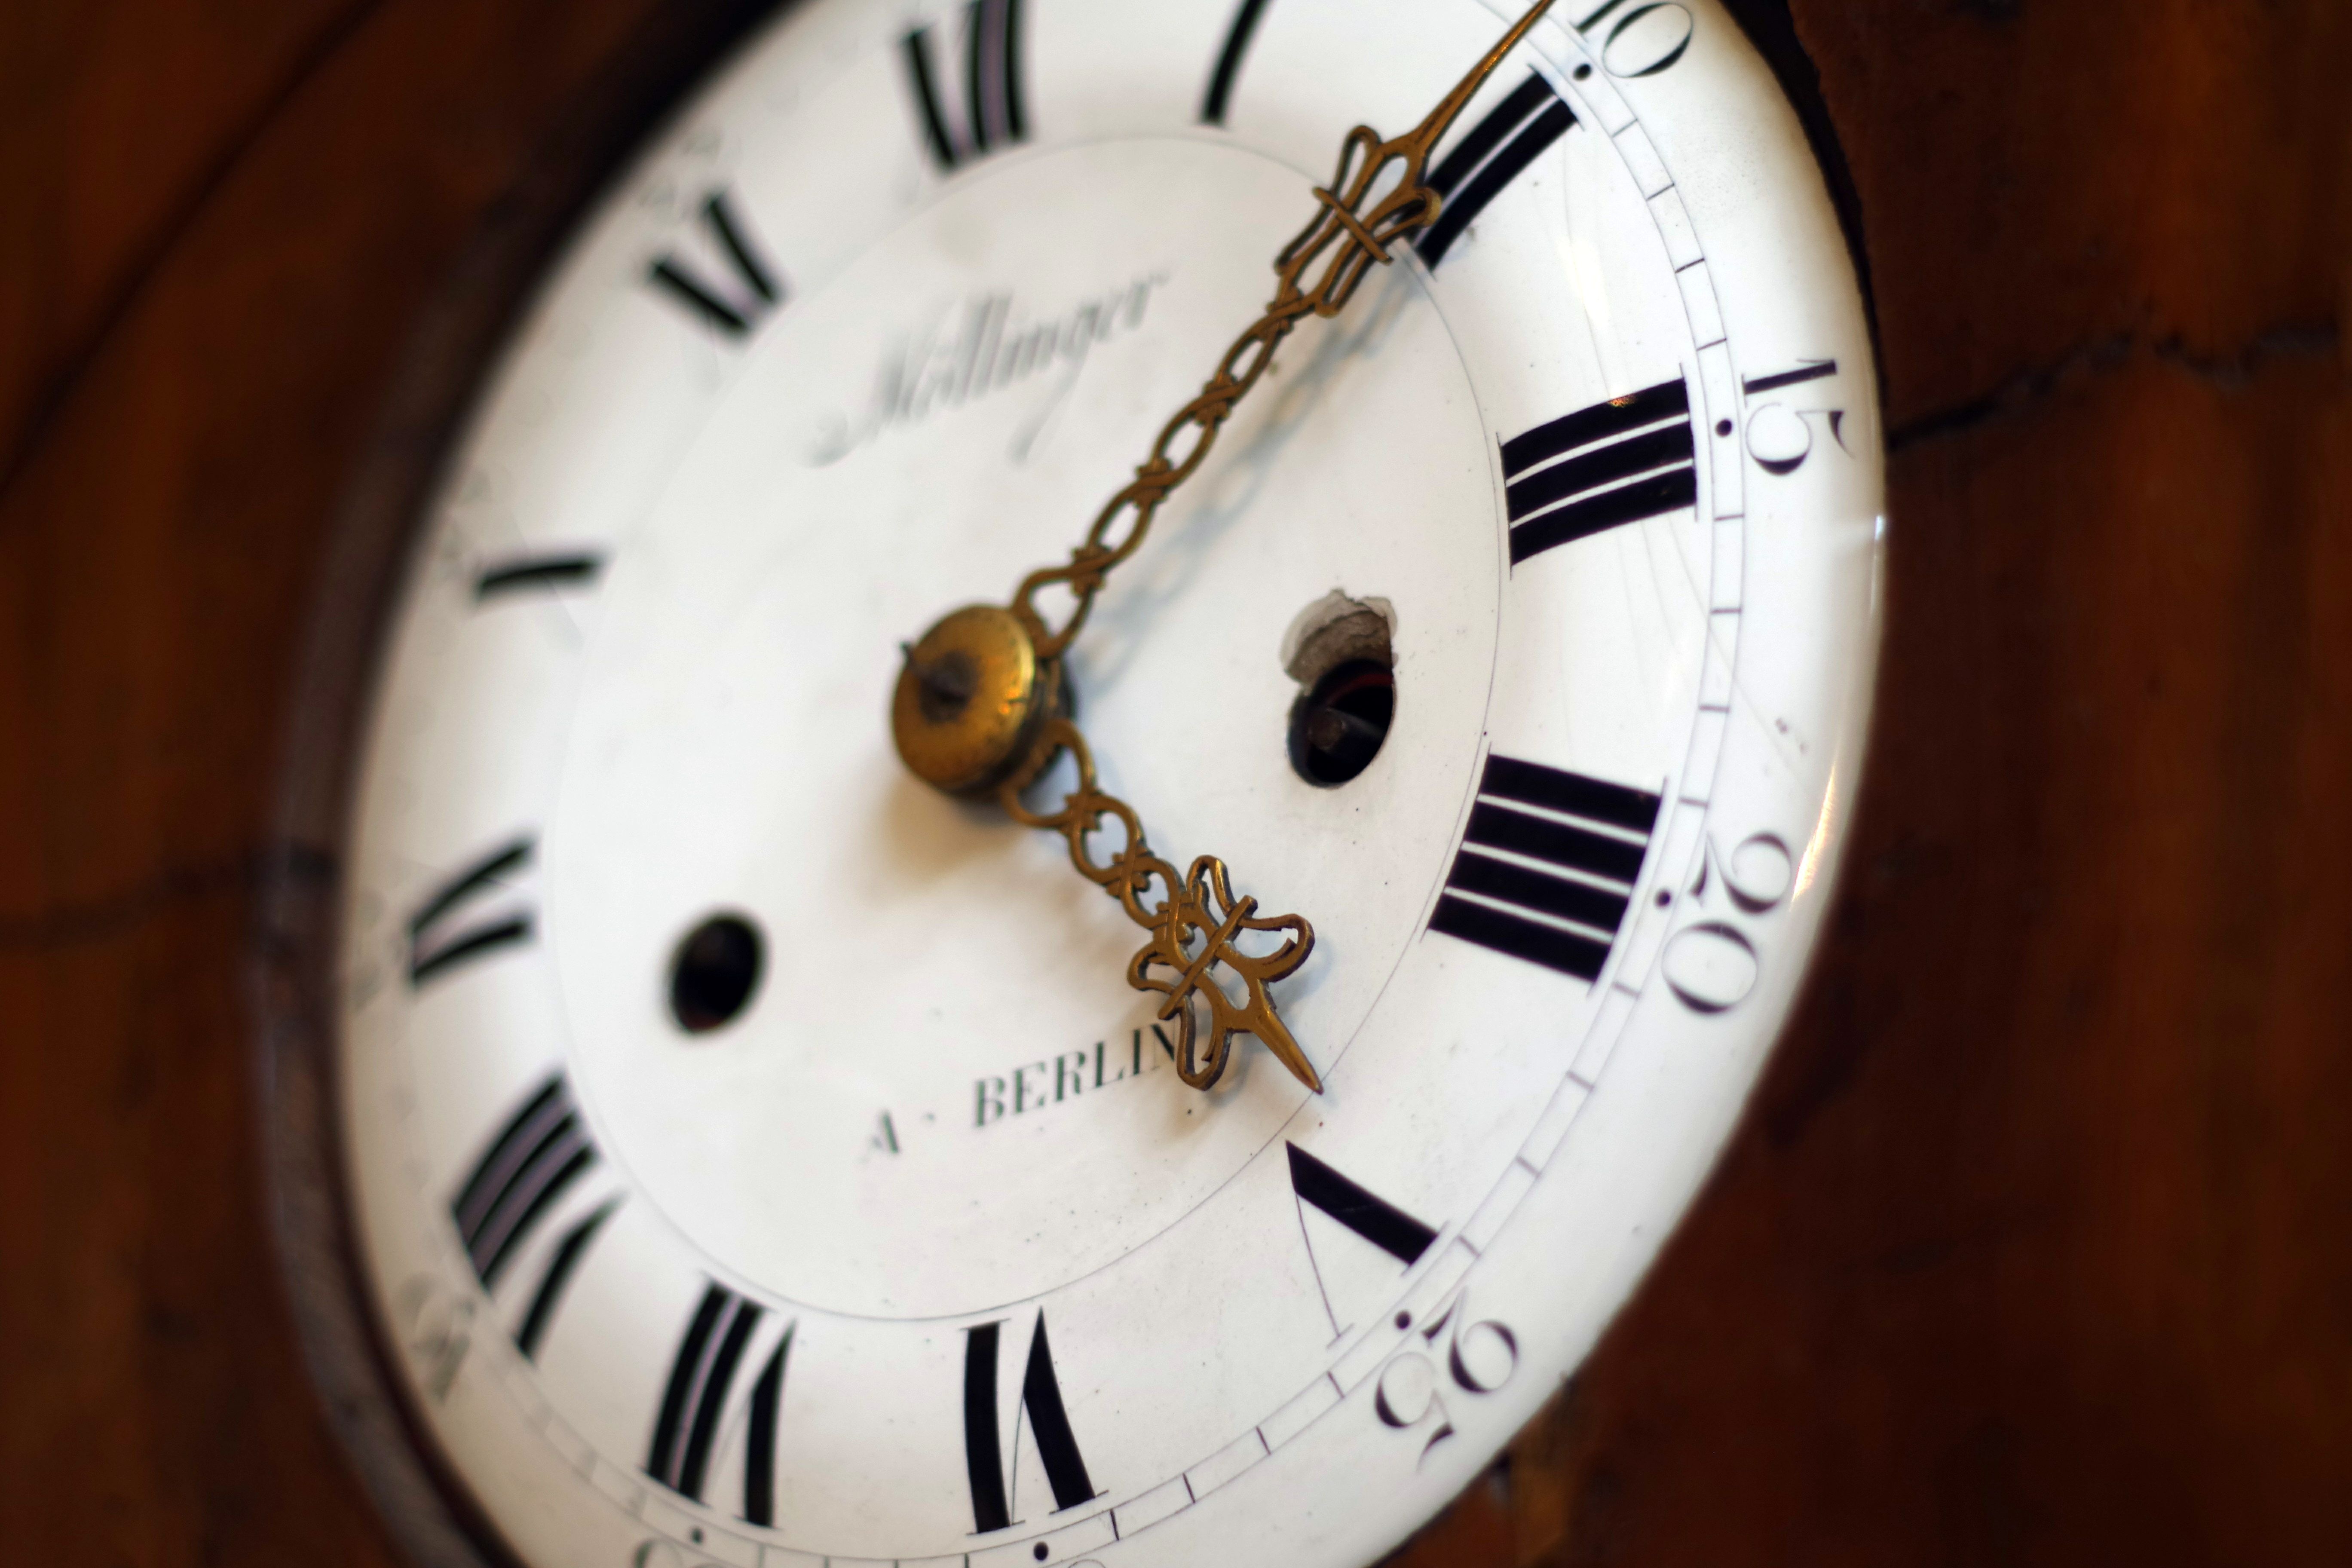
watch, hand, white, clock, time, old, analog, historic, decor, minute, dial, wall clock, close up, old clock, tips, digits, second, hours, mechanics, elapsed time, measurement of time, clock shield, clock tips, the mechanism of, home accessories